FS Class E.430

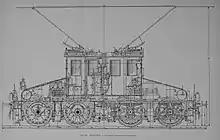
Longitudinal section engineering drawing

The electric locomotives, built by Ganz and Mavag in 1901 and with a power of 440 kW and a haulage capacity of 300 tons, easily out-performed the steam locomotives of the time. The electric railcars, on the other hand, proved insufficient for hauling passenger trains and, subsequently de-motored, they were transformed into passenger coaches of Class RBz.